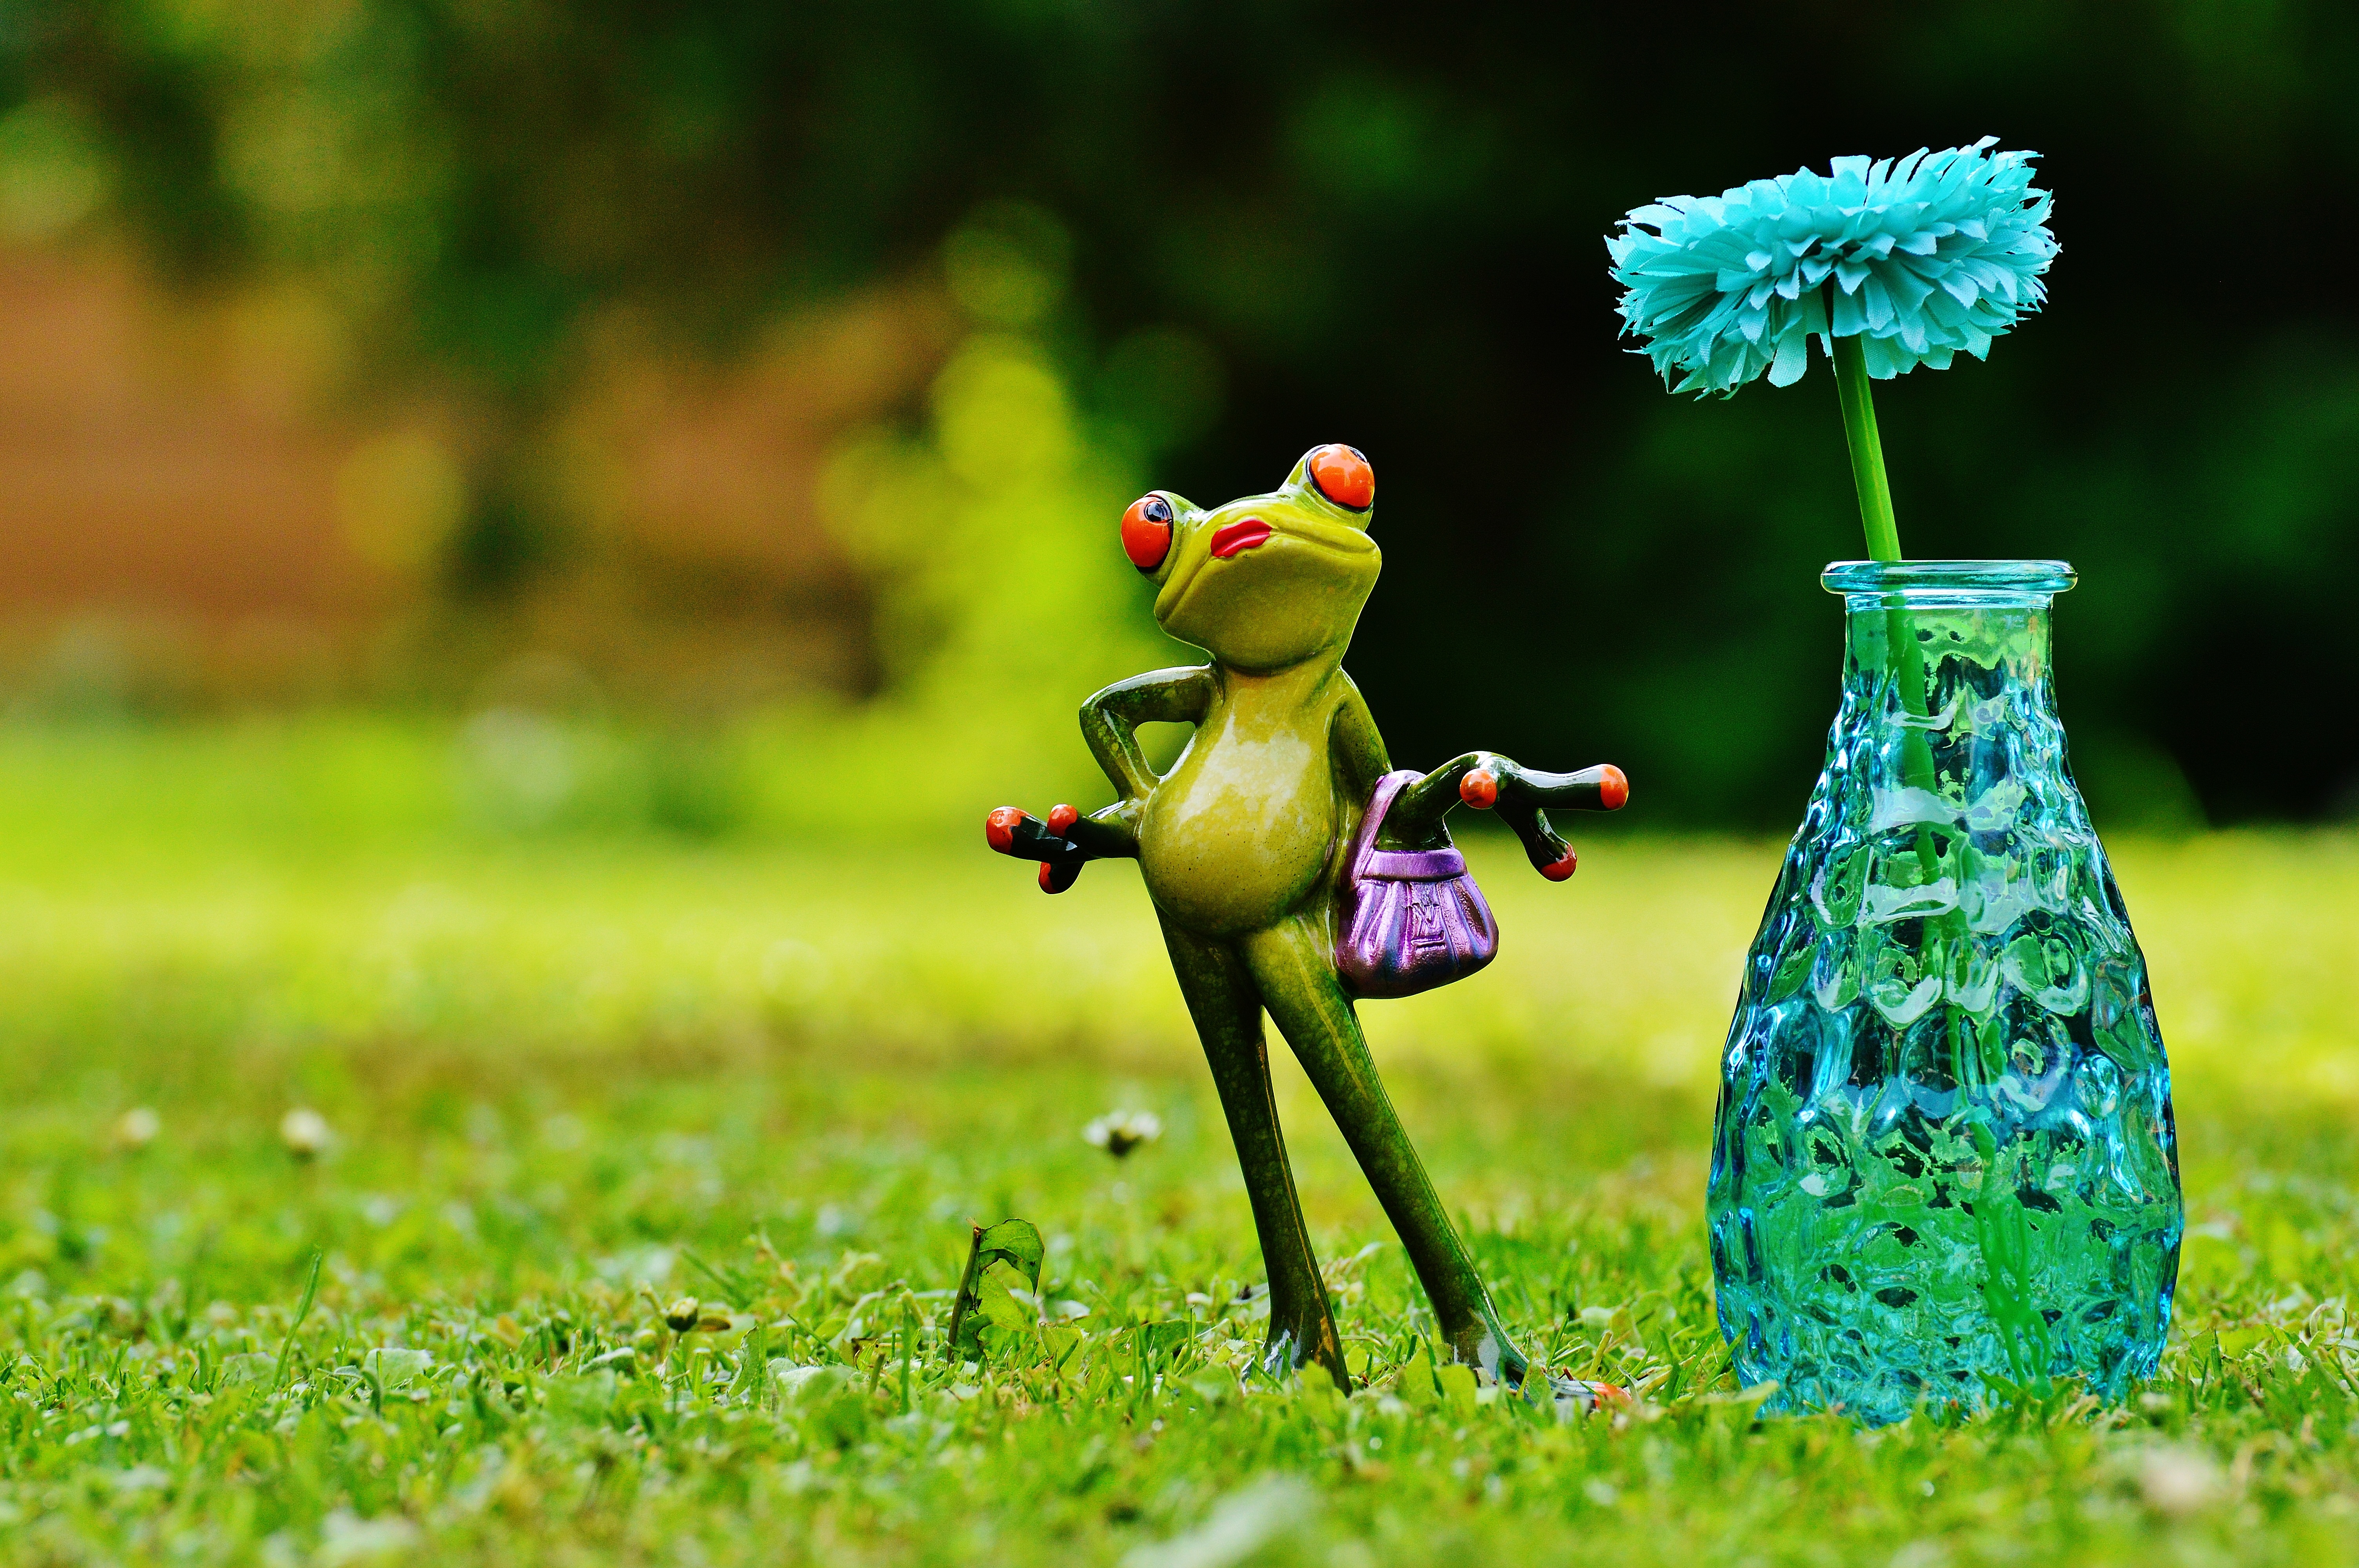
nature, grass, plant, lawn, meadow, sweet, leaf, flower, cute, vase, decoration, green, frog, garden, flora, fun, figure, funny, frogs, macro photography, art stone